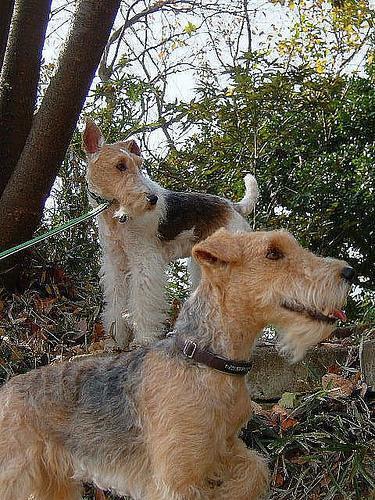
Lakeland_terrier